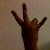
The image shows a hand gesture representing the number 7 in Indian Sign Language.